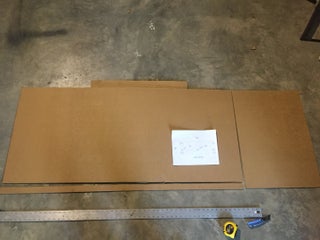
Label: cardboard